Inter-Parliamentary Union

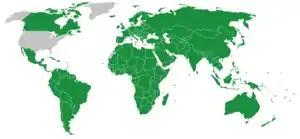
Map of IPU member states

At its founding on 30 June 1889, the Inter-Parliamentary Conference had eight members: Austria-Hungary, Belgium, Denmark, France, Italy, Liberia, Spain, and the United Kingdom. The United States also attended but did not formally adopt the treaty of arbitration.